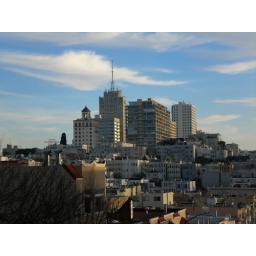
The view to south of market street from Nob Hill in San Francisco. Photo taken on 2 Jan 2008